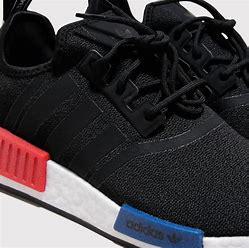
Brand: Adidas
Model: NMD R1